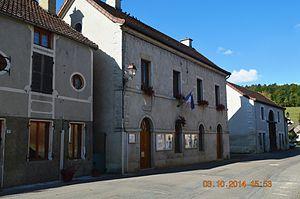
Avot est une commune française située dans le département de la Côte-d'Or en région Bourgogne-Franche-Comté.